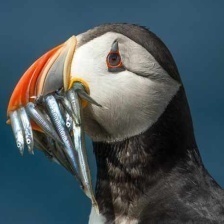
Species: PUFFIN
Scientific name: FRATERCULA